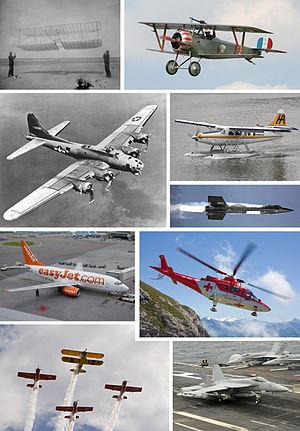
L'aviation est une activité aérienne qui comprend l'ensemble des acteurs, techniques et règlements liés à l'utilisation d'un aéronef dans un but particulier. Ces diverses activités peuvent être classées en activités de sport et loisir ou activités économiques et activités militaires.